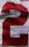
Number: 2